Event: Nepal Earthquake
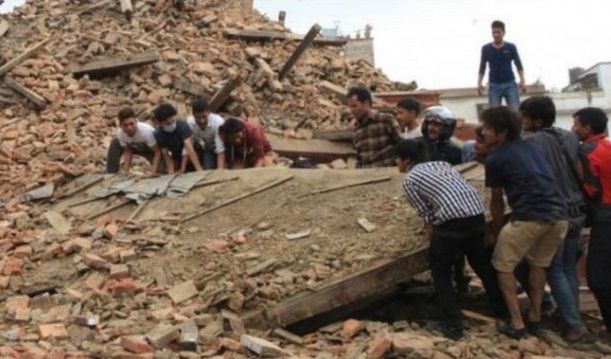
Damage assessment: damage